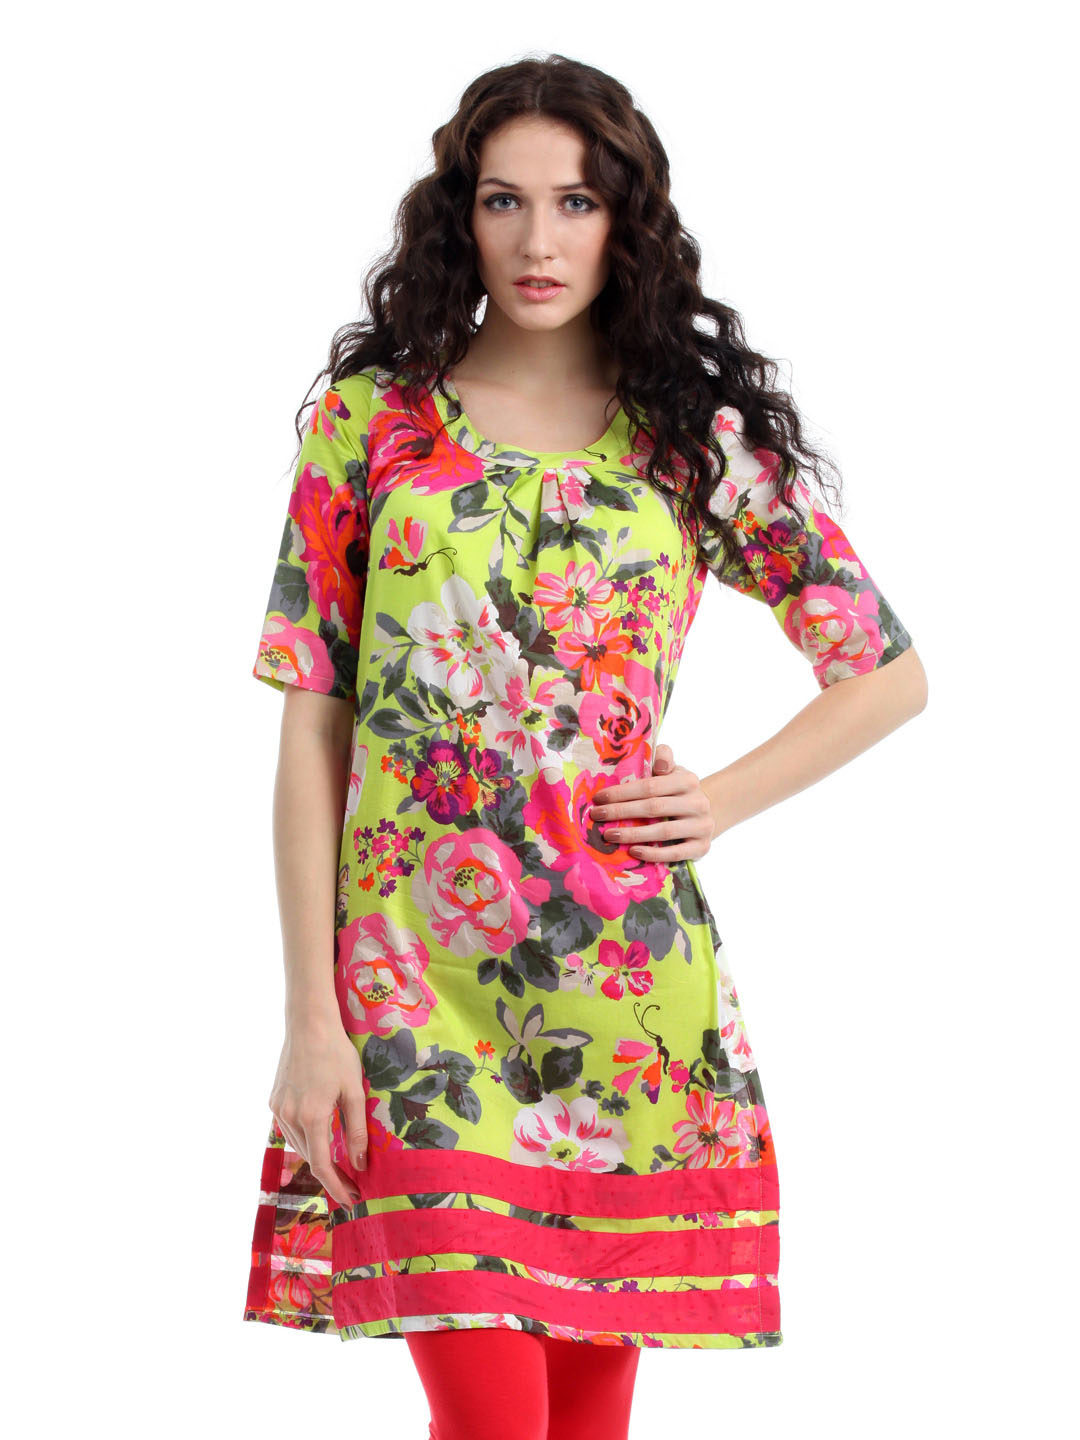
Myntra Women Green Printed Kurta
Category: Apparel / Topwear / Kurtas
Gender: Women
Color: Green
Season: Summer 2012
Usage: Ethnic